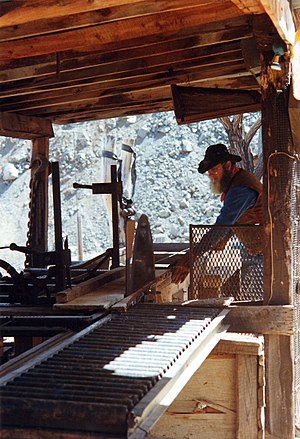
Savværk
Gammeldags savværk i Arizona, USA.
Et savværk er et sted hvor tømmerstokke bliver savet op til planker, lægter og andre trævarer.